Gothic sculpture

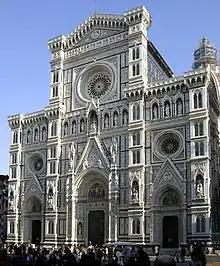
Neo-Gothic facade of the Florence Cathedral, Florence, Italy, with statuary decoration

Late Gothic is the final phase of the style, but it was not a phase of decadence. On the contrary, it was then that the Gothic period produced some of its most imposing, rich, and complex works.